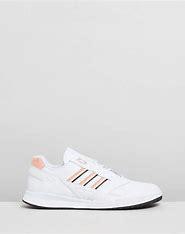
Brand: Adidas
Model: A R